Víctor Cordero

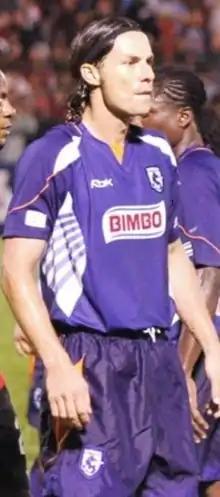
Cordero with Saprissa in 2006

Víctor Cordero Flores (born 9 November 1973) is a retired Costa Rican football player, who has played for Saprissa of the Costa Rican first division.